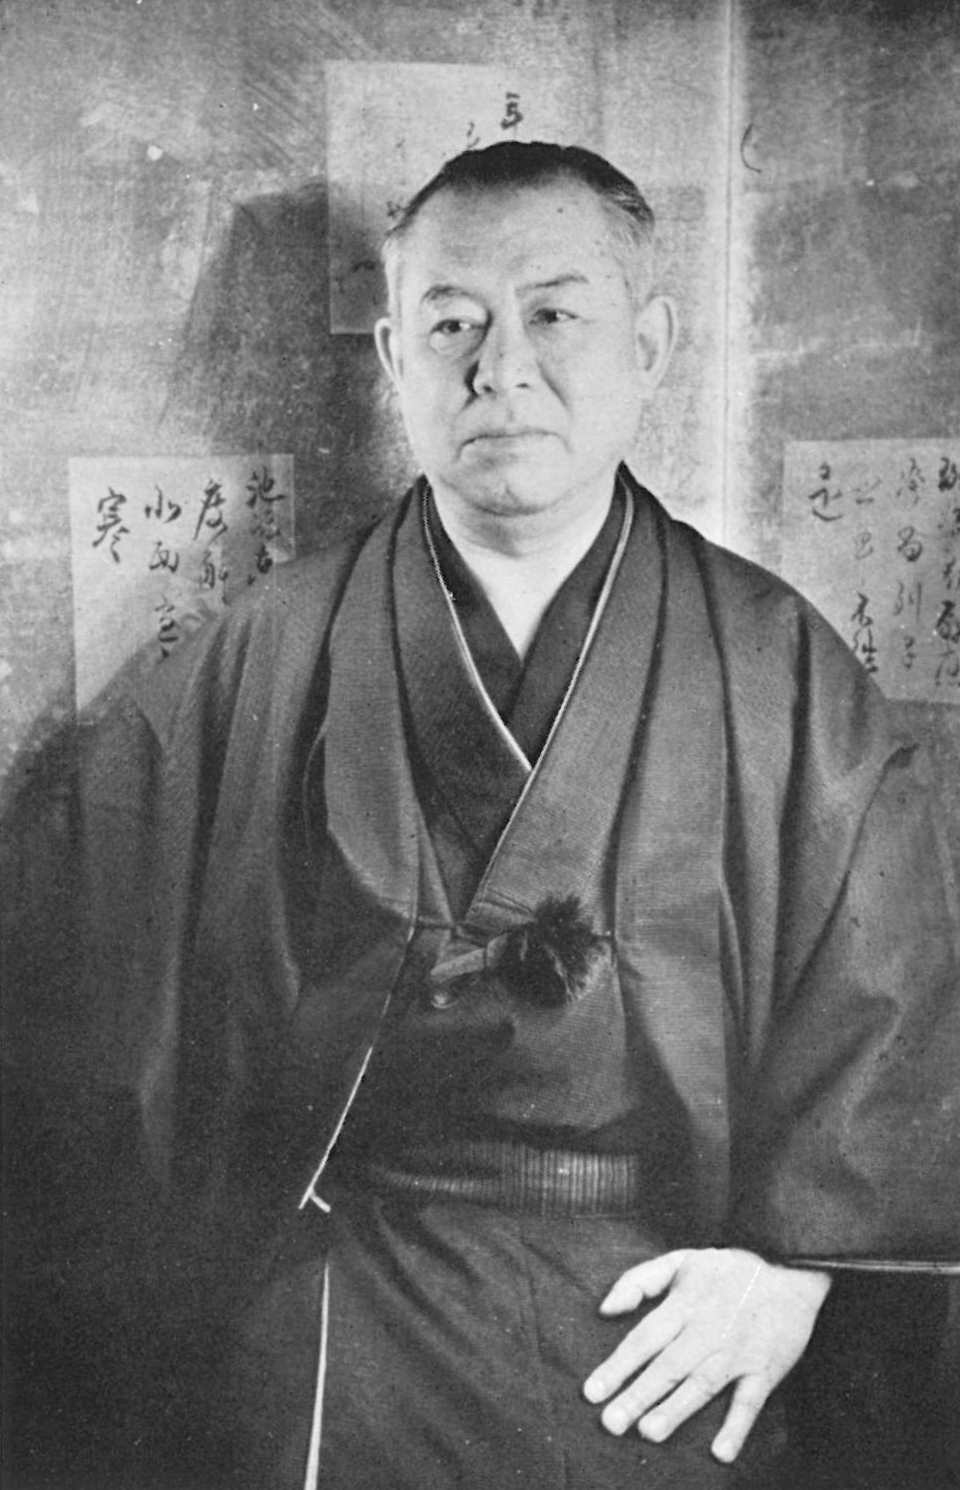
จุนอิจิโร ทานิซากิ

| name = จุนอิจิโร ทานิซากิ
| native_name = 谷崎 潤一郎
| native_name_lang = ja
| image = Junichiro Tanizaki 02.jpg
| caption = ทานิซากิในปี ค.ศ. 1951
| birth_place = นิฮมบาชิ โตเกียว ประเทศญี่ปุ่น
| death_place = เมืองยุกาวาระ จังหวัดคานางาวะ ประเทศญี่ปุ่น
| occupation = นักเขียน
| genre = นิยาย, ละคร, บทความ, บทภาพยนตร์เงียบ
| spouse = ubl|ubl|ubl|
| children = 2
จุนอิจิโร ทานิซากิ () เป็นนักเขียนคนสำคัญคนหนึ่งในแวดวงวรรณกรรมญี่ปุ่นสมัยใหม่ ผลงานบางส่วนของทานิซากินำเสนอเรื่องราวความเอื้อฉาวทางเพศและความหลงใหลในกาม ผลงานอื่น ๆ ที่โลดโผนน้อยกว่าแสดงพลวัตของชีวิตครอบครัวในบริบทของการเปลี่ยนแปลงอย่างรวดเร็วในสังคมญี่ปุ่นยุคศตวรรษที่ 20 บ่อยครั้งที่ผลงานของทานิซากิบรรยายในบริบทของการค้นหาเอกลักษณ์ทางวัฒนธรรมที่นำ "โลกตะวันตก|วัฒนธรรมตะวันตก" และ "วัฒนธรรมญี่ปุ่น" มาเปรียบเทียบกัน
ทานิซากิเป็นหนึ่งในนักเขียนหกคนที่อยู่ในรายชื่อสุดท้ายของรางวัลโนเบลสาขาวรรณกรรมในปี ค.ศ. 1964 ซึ่งเป็นปีก่อนหน้าปีที่ทานิซากิเสียชีวิต Nomination Database
==ผลงาน==
| border="2" cellpadding="4" cellspacing="0" style="margin: 1em 1em 1em 0; background: #f9f9f9; border: 1px #aaa solid; border-collapse: collapse; font-size: 95%;"
|- bgcolor="#CCCCCC" align="center"|-
| ปี ค.ศ.
| ชื่อเรื่องภาษาญี่ปุ่น
| ชื่อเรื่องภาษาไทย
| หมายเหตุ
|-
| 1910
| "Shisei"
| "รอยสัก"
|imdbtitle:0200740|ภาพยนตร์ดัดแปลงในปี ค.ศ. 1966
|-
| 1913
| "Kyōfu"
|
|เรื่องสั้นเกี่ยวกับชายหนุ่มผู้ทรมานจากการกลัวรถไฟ
|-
| 1918
| "Kin to Gin"
|
|
|-
| 1919
| "Fumiko no ashi"
|
|
|-
| 1921
| "Watakushi"
|
|
|-
| 1922
| "Aoi hana"
|
|
|-
| 1924
| "Chijin no ai"
| "รักของคนเขลา"
|
|-
| 1926
| "Tomoda to Matsunaga no hanashi"
|
|
|-
| 1926
| Aozukashi no hanashi
|
|
|-
|1928–1930
| "Manji"
| รักแสร้ง แรงเสน่หา
| Manji (ภาพยนตร์)|ภาพยนตร์ดัดแปลงหลายเรื่อง (ค.ศ. 1964, 1983, 1998 และ 2006)
|-
| 1929
| "Tade kuu mushi"
| รักไม่เต็มร้อย
|
|-
| 1931
| "Yoshino kuzu"
|
|
|-
| 1932
| "Ashikari"
|
|
|-
| rowspan="2"|1933
| "Shunkinshō"
|
| Shunkinshō (ภาพยนตร์)|ภาพยนตร์ดัดแปลงShunkinsho (อุปรากร)|อุปรากรดัดแปลง
|-
| "In'ei raisan"
| เยิรเงาสลัว
| บทความสุนทรียศาสตร์
|-
| 1935
| "Bushukō hiwa"
|
|
|-
| 1936
| "Neko to Shōzō to futari no onna"
|แมวกับนายโชไซและผู้หญิงสองคน
| ภาพยนตร์ดัดแปลง
|-
| 1943–1948
| "Sasameyuki"
|
| The Makioka Sisters (ภาพยนตร์)|ภาพยนตร์ดัดแปลง
|-
| 1949
| "Shōshō Shigemoto no haha"
|
|
|-
| 1956
| "Kagi"
| เดอะคีย์
| ภาพยนตร์ดัดแปลง
|-
| 1957
| "Yōshō jidai"
|
|
|-
| 1961
| "Fūten rōjin nikki"
| บันทึกของชายเฒ่า
| ภาพยนตร์ดัดแปลง
|-
|
==อ้างอิง==
== แหล่งข้อมูลอื่น ==
* Jun'ichirō Tanizaki's grave
*
หมวดหมู่:บุคคลที่เกิดในปี พ.ศ. 2429
หมวดหมู่:บุคคลที่เสียชีวิตในปี พ.ศ. 2508
หมวดหมู่:นักเขียนชาวญี่ปุ่น